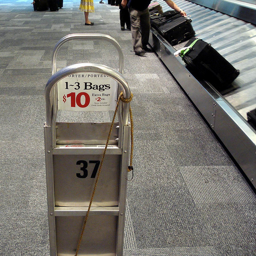
This is a bag carrier to help passengers with luggage.
A luggage cart near baggage claim at an airport.
A cart parked next to a luggage claim area in an airport
A luggage cart by an airport luggage carousel.
Metal luggage cart next to baggage claim conveyor belt.